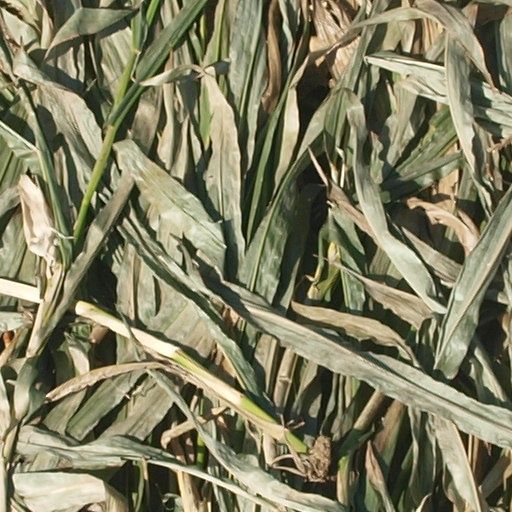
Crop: maize; corn